HMS Renown (1916)

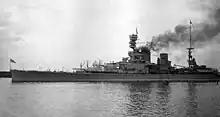
"Renown" in Fremantle, Western Australia, carrying the Duke and Duchess of York back to England in 1927

When the Grand Fleet was disbanded in April 1919, "Renown" was assigned to the Battlecruiser Squadron of the Atlantic Fleet. In June she was refitted in preparation for a tour of Canada, Newfoundland and the United States by Edward, Prince of Wales, and both flying-off platforms were removed. A rangefinder replaced the model in 'Y' turret and a rangefinder was added to the armoured hood over the conning tower. From January to March 1920 "Renown" was refitted more extensively as a "royal yacht". Her aft 4-inch mounting and both 3-inch AA guns were removed so that extra accommodation and a promenade deck could be built. A large deck house was built on the shelter deck between the funnels. The port side housed a squash court while the starboard side was a cinema. The ship sailed in March for Australia and New Zealand with the Prince of Wales and his entourage aboard and made many stops en route. She returned to Portsmouth in October and was placed in reserve in November.